Rūḥ

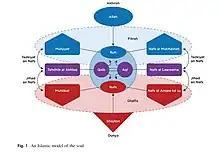
A visual rendition of the Islamic model of the soul showing the position of "ruh" relative to other concepts based on a consensus of 18 surveyed academic and religious experts.

God is believed to endow humans with "rūḥ" and "nafs", (i.e. ego or psyche). The rūḥ "drives" the nafs, which comprises temporal desires and sensory perceptions. The nafs can assume control of the body if the rūḥ surrenders to bodily urges. The nafs is subject to bodily desire within the sadr ('the chest'), whereas the rūḥ is a person's immaterial essence, beyond the emotions and instincts shared by humans and other animals; rūḥ makes the body alive. In some accounts, some ('spirits') dwell in the seventh heaven. Unlike the angels, they are supposed to eat and drink. An angel called "ar-Rūḥ" ('the Spirit') is responsible for them.